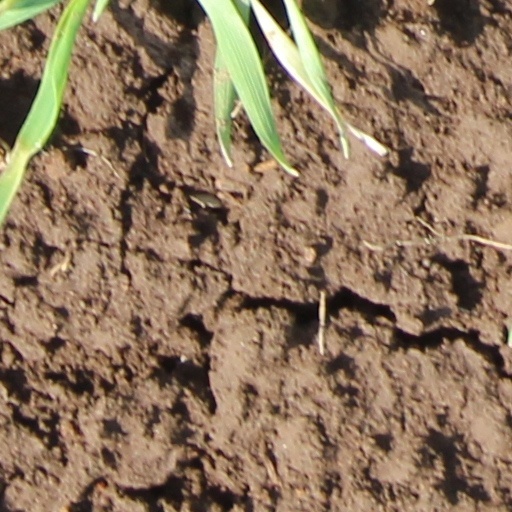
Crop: wheat